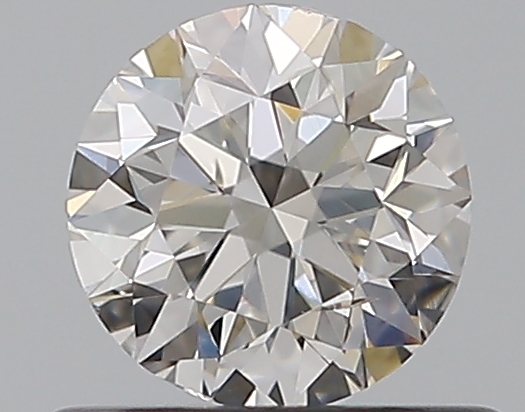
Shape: round
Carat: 0.5
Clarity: SI1
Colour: H
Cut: GD
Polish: EX
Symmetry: VG
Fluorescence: N
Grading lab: GIA
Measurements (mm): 4.95 x 5 x 3.22